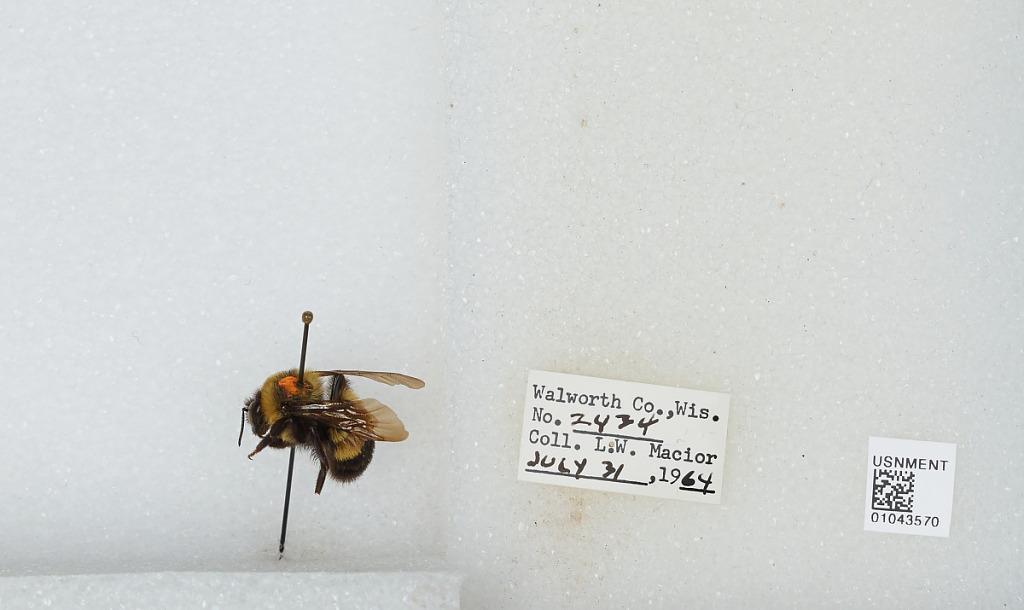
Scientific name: Bombus (Bombus) affinis Cresson
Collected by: L. Macior
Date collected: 1964-7-31
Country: United States
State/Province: Wisconsin
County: Walworth
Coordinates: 42.67, -88.54